Martin Waldseemüller

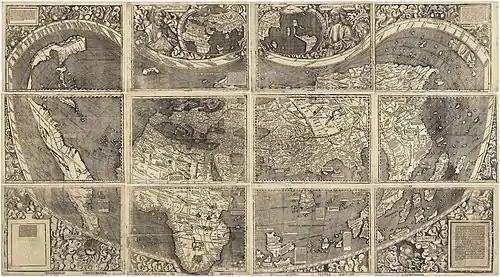
"Universalis Cosmographia", Waldseemüller's 1507 world map, which was the first to show the Americas separate from Asia

While Ringmann was writing the "Introduction", Waldseemüller focused on the creation of a world map using an aggregation of sources, including maps based on the works of Ptolemy, Henricus Martellus, Alberto Cantino, and Nicolò de Caverio. In addition to a large 12-panel wall map, Waldseemüller created a smaller, simplified globe. The wall map was decorated with prominent portraits of Ptolemy and Vespucci. The map and globe were notable for showing the New World as a continent separate from Asia and for naming the southern landmass America. By April 1507, the map, globe and accompanying book, "Introduction to Cosmography", were published. A thousand copies were printed and sold throughout Europe.